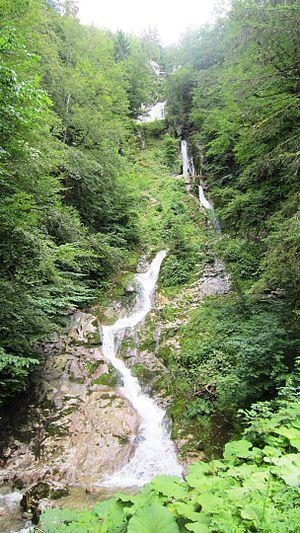
Cascade de Bellevaux
Bellevaux est une commune française située dans le département de la Haute-Savoie, en région Auvergne-Rhône-Alpes.